Operation Provide Comfort

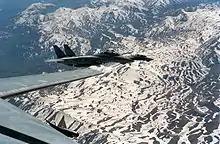
As seen from the cockpit of a Fighter Squadron 41 (VF-41) F-14A Tomcat aircraft, a Fighter Squadron 84 (VF-84) Tomcat, background, and another VF-41 Tomcat fly in formation at an aerial refueling meeting point during Operation Provide Comfort

Operation Haven (the UK's name for the operation) was a UK-headed initiative, made at a time when the US was fundamentally uninterested in any further taking of action in the Persian Gulf region. John Major, the British prime minister at the time, lobbied for other European states to support the mission, which resulted in NATO's support and leveraged the necessary US air support. Then, as Saddam Hussein's retributive activities intensified, US ground and logistic support was also achieved. This was a distinctly UK-headed operation though, with a proposed force of 6,000 personnel, spearheaded by 3 Commando Brigade, Royal Marines, with elements from the UK's army, the Royal Air Force, and other coalition member states. It was deemed dramatically successful, even though it appeared to be risky given the climate of those times. Operation Haven literally "invaded" Iraq. The Coalition's main task was to enter northern Iraq, clear the designated area of any Iraqi threat and establish a safe environment for the Kurdish refugees to return to their homes. The mission was both a military one and humanitarian as once security had been established, the US would provide air support and specialist elements along with other Coalition members, supply and rebuilding of infrastructure would then be initiated. The ground mission within Iraq took 58 days to complete. Operation Provide Comfort (i.e. Haven) officially ended on 24 July 1991, shortly after the enforcement of the "No Fly Zone" continued to ensure Kurdish security in the region.